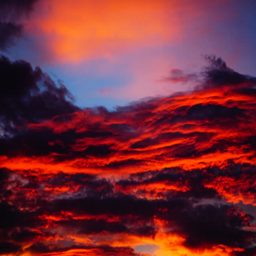
time lapse sunrise , colorful on the sky